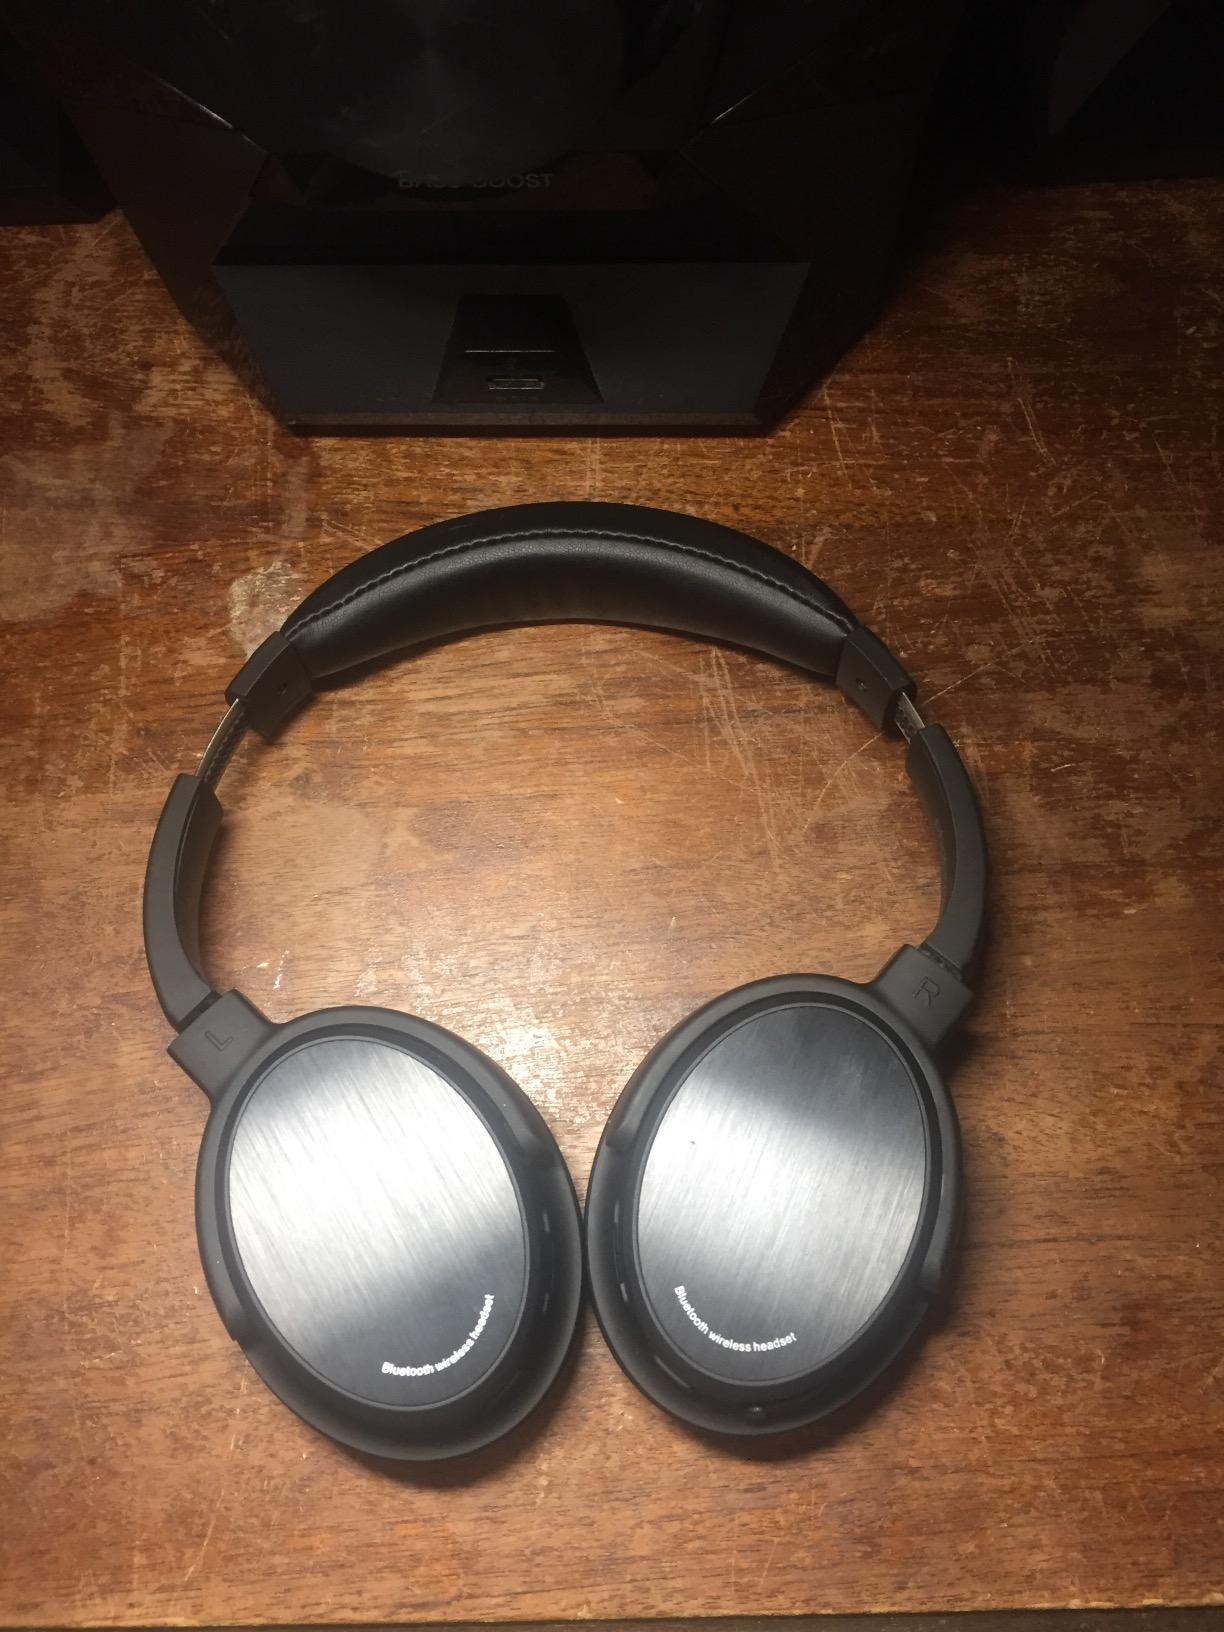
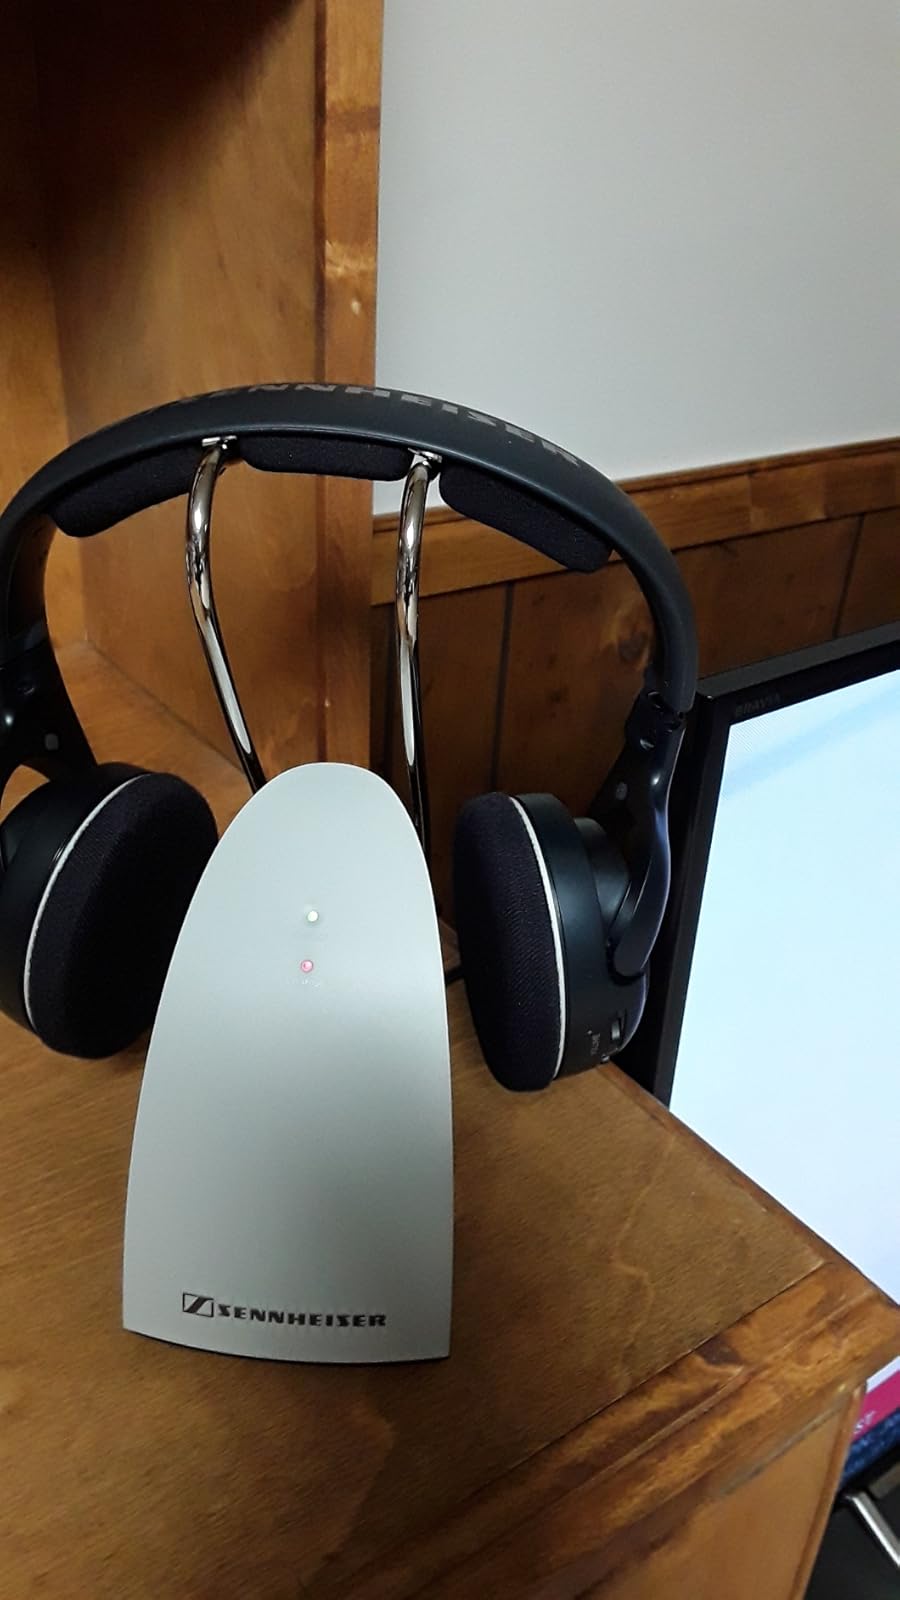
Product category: headphones
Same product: no